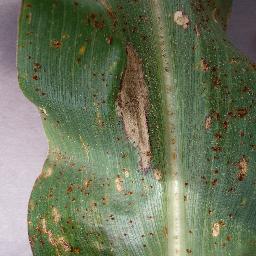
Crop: corn
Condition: (maize)_northern_blight